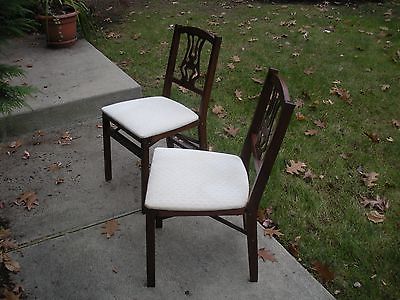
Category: chair